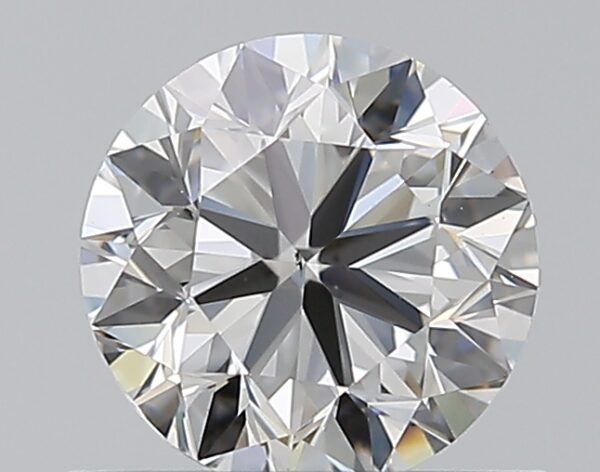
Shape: round
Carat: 0.7
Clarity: VS2
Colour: E
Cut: VG
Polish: EX
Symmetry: VG
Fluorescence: N
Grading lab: GIA
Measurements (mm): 5.52 x 5.59 x 3.53